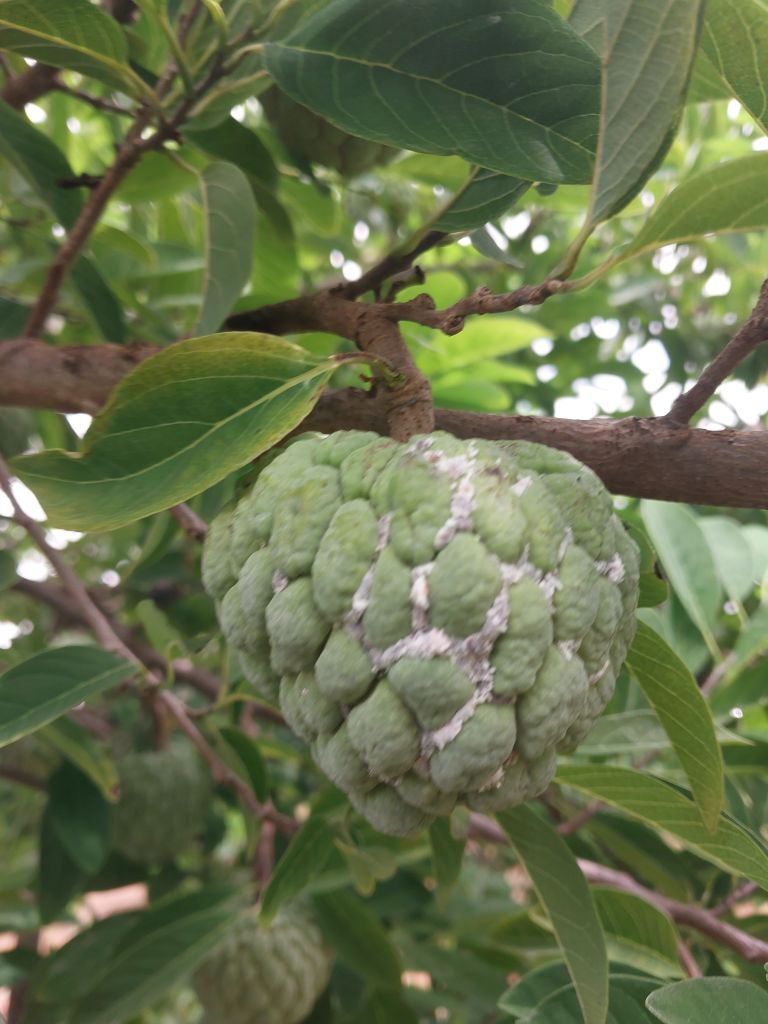
Disease label: Mealy Bug